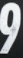
Number: 9